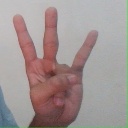
अक्षर: क्ष